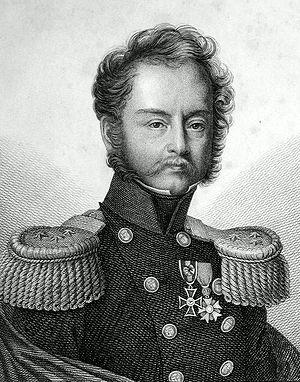
Gerolamo Ramorino, né à Gênes le 8 avril 1792 et mort le 22 mai 1849, fils du maréchal Lannes, est un militaire italien qui a participé à plusieurs combats pour la liberté dans la première moitié du XIXᵉ siècle.